Lingotto

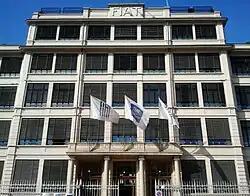
The "Palazzina" building (2011)

The Lingotto building is featured extensively in the Alberto Lattuada film "Mafioso" (1962).